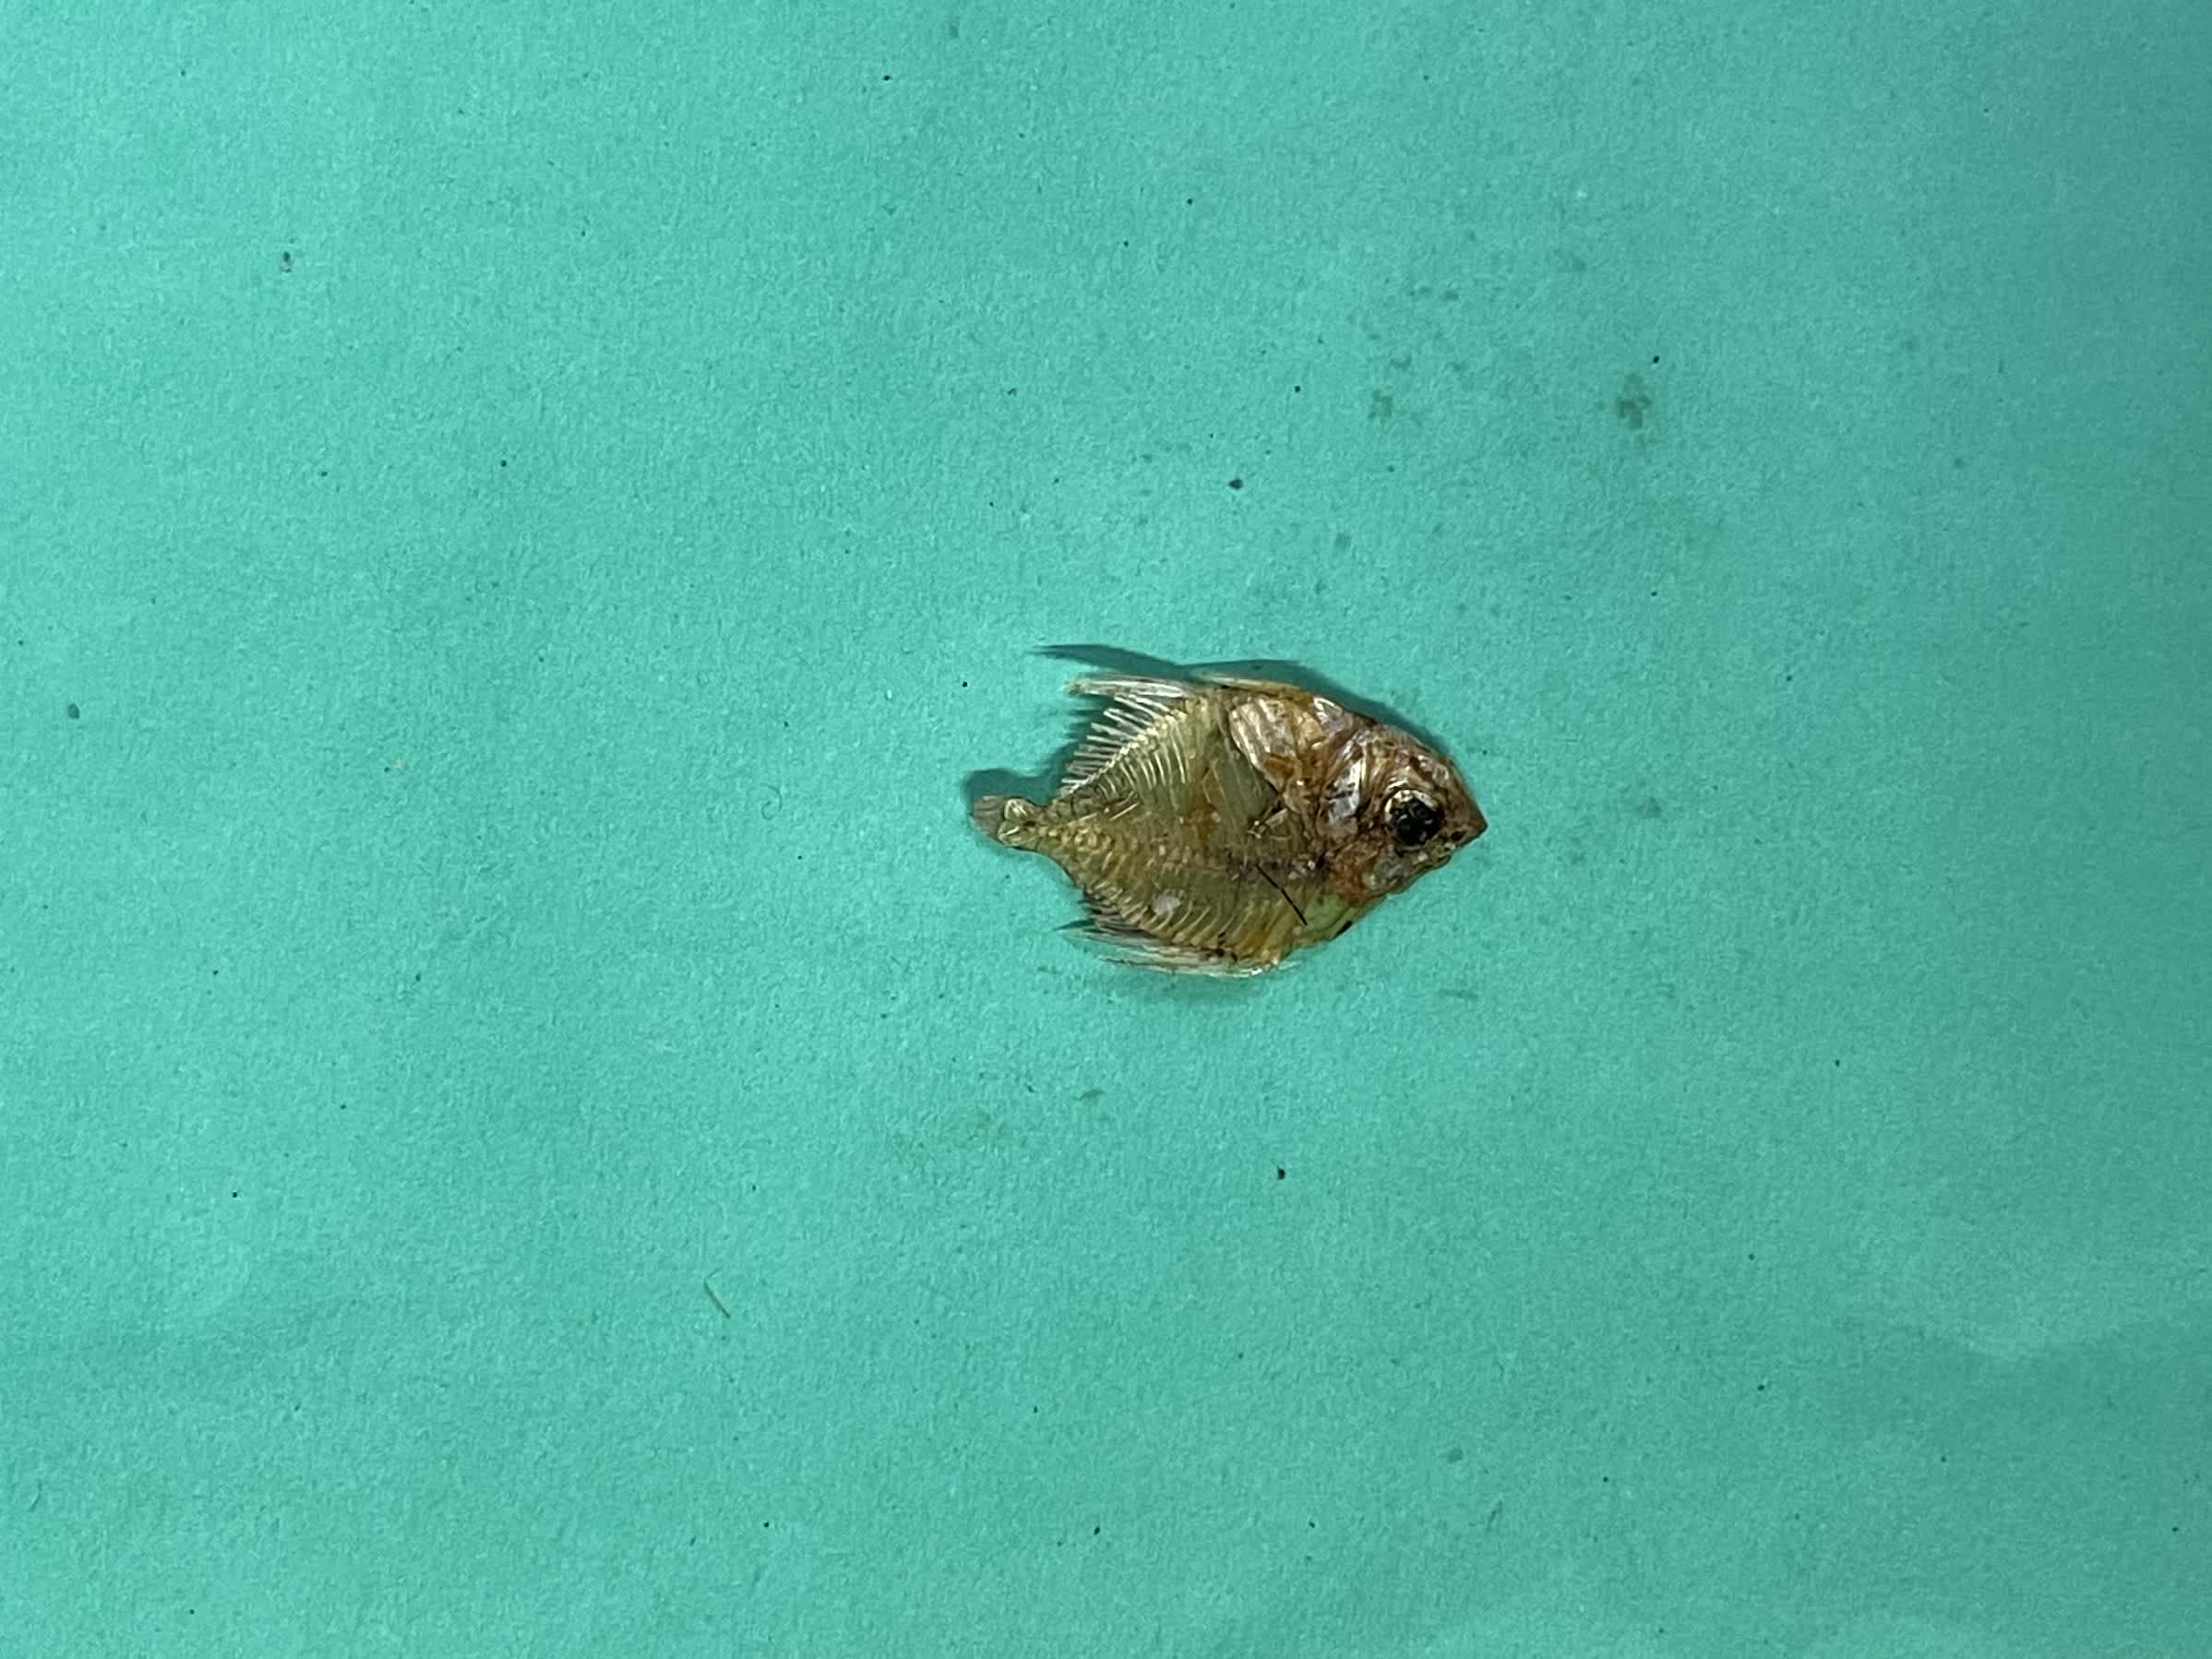
Species: Chanda